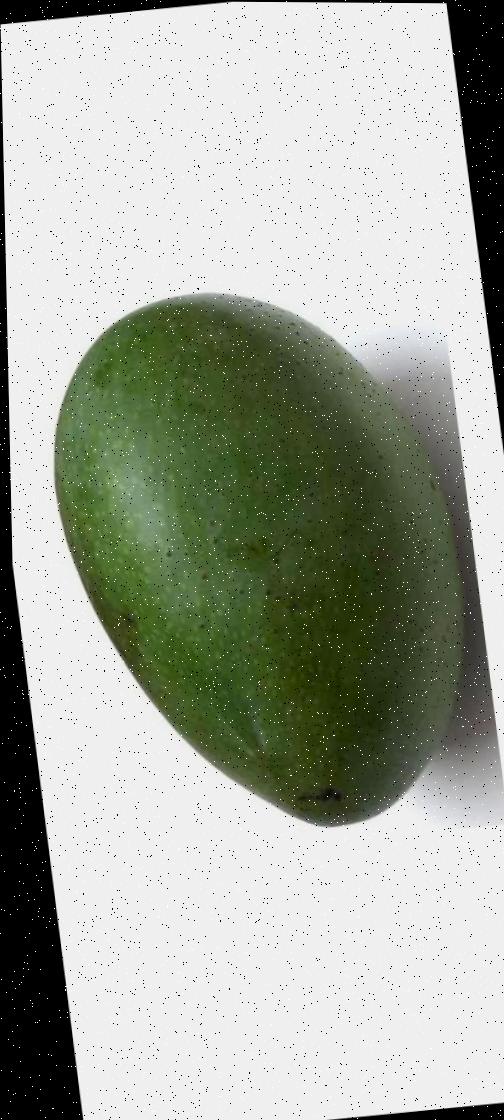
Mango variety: Ashshina Zhinuk